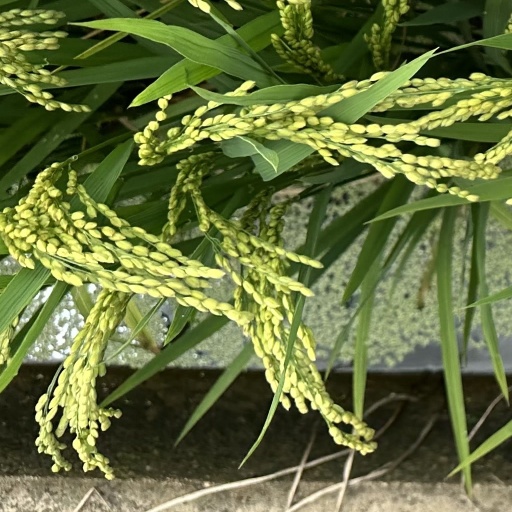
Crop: rice